Tisbury railway station

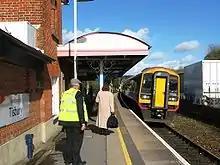
A Class 159 DMU train from London Waterloo to Exeter in February 2010

South Western Railway operate hourly throughout most of the week between , Tisbury, and London Waterloo station, although extra trains run in peak hours. Trains are timetabled to pass in the loop to the east of the station. Due to the short platform, passengers wishing to alight need to be in the front 3 coaches of the train as the platform can only take 3-car trains.